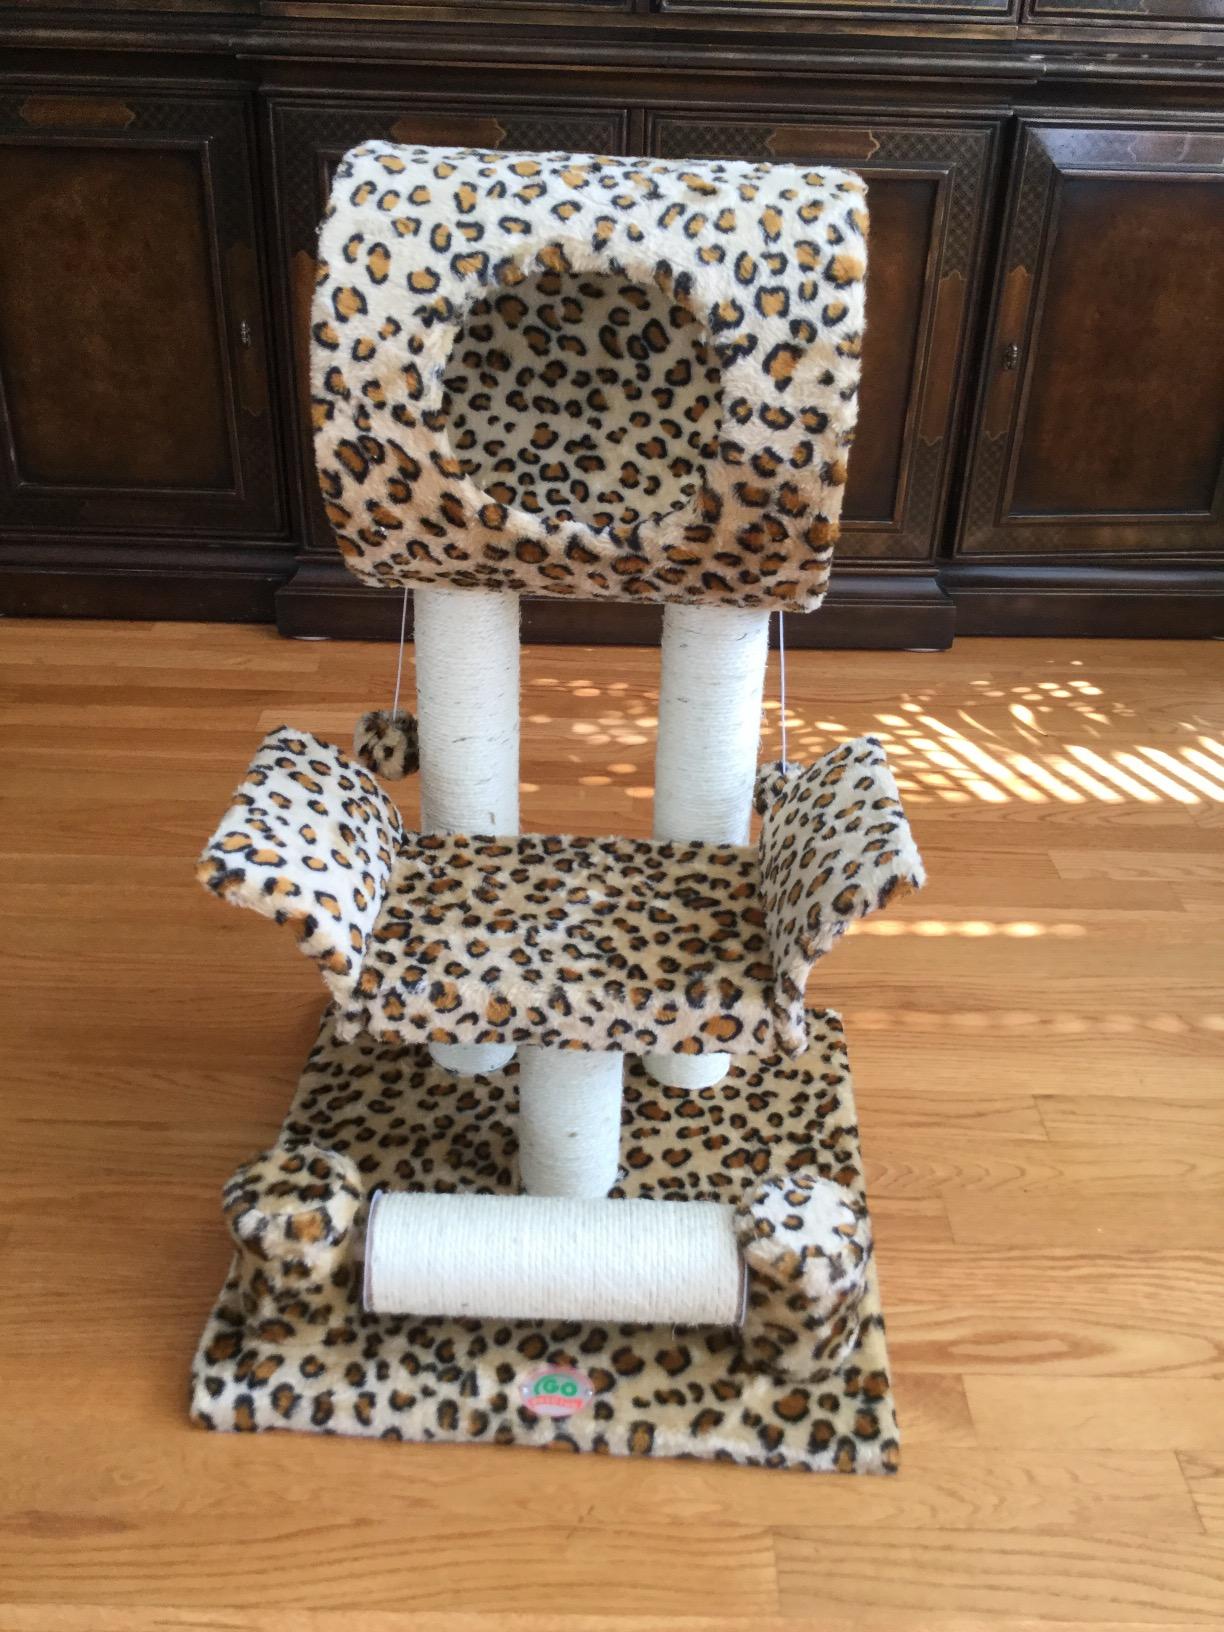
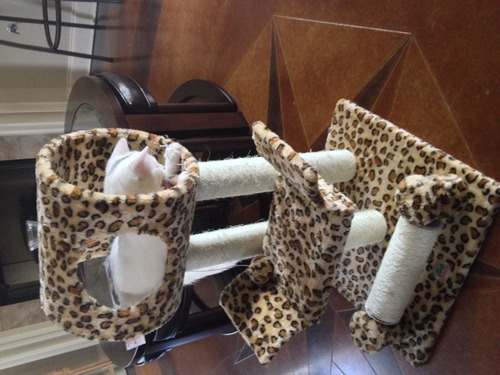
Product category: items_cat tree
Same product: yes